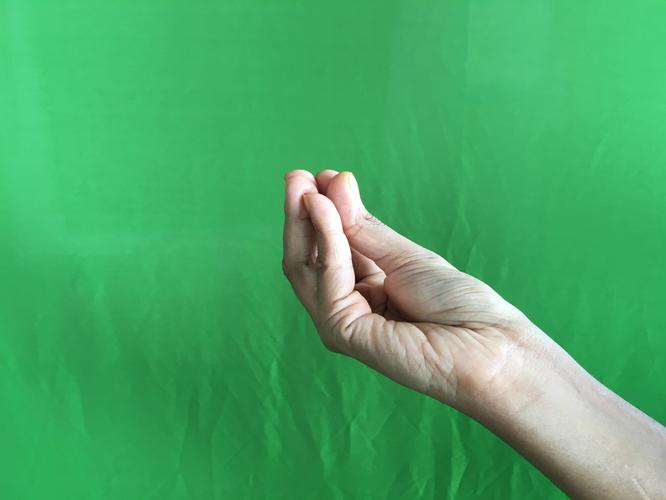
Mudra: Mukulam
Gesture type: single_hand